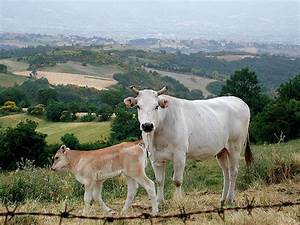
Label: mucca